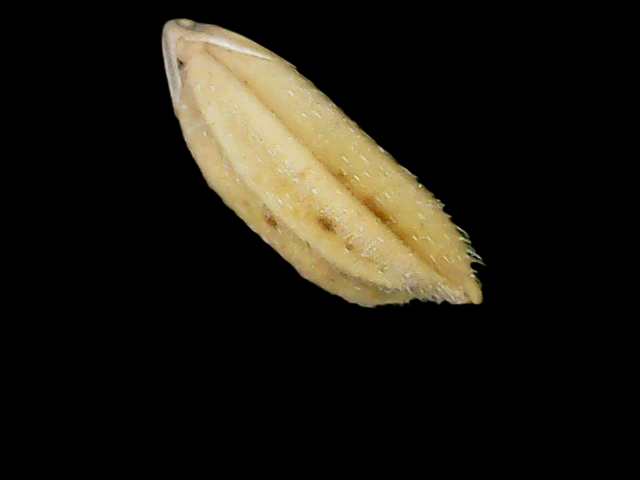
Rice variety: Bd33